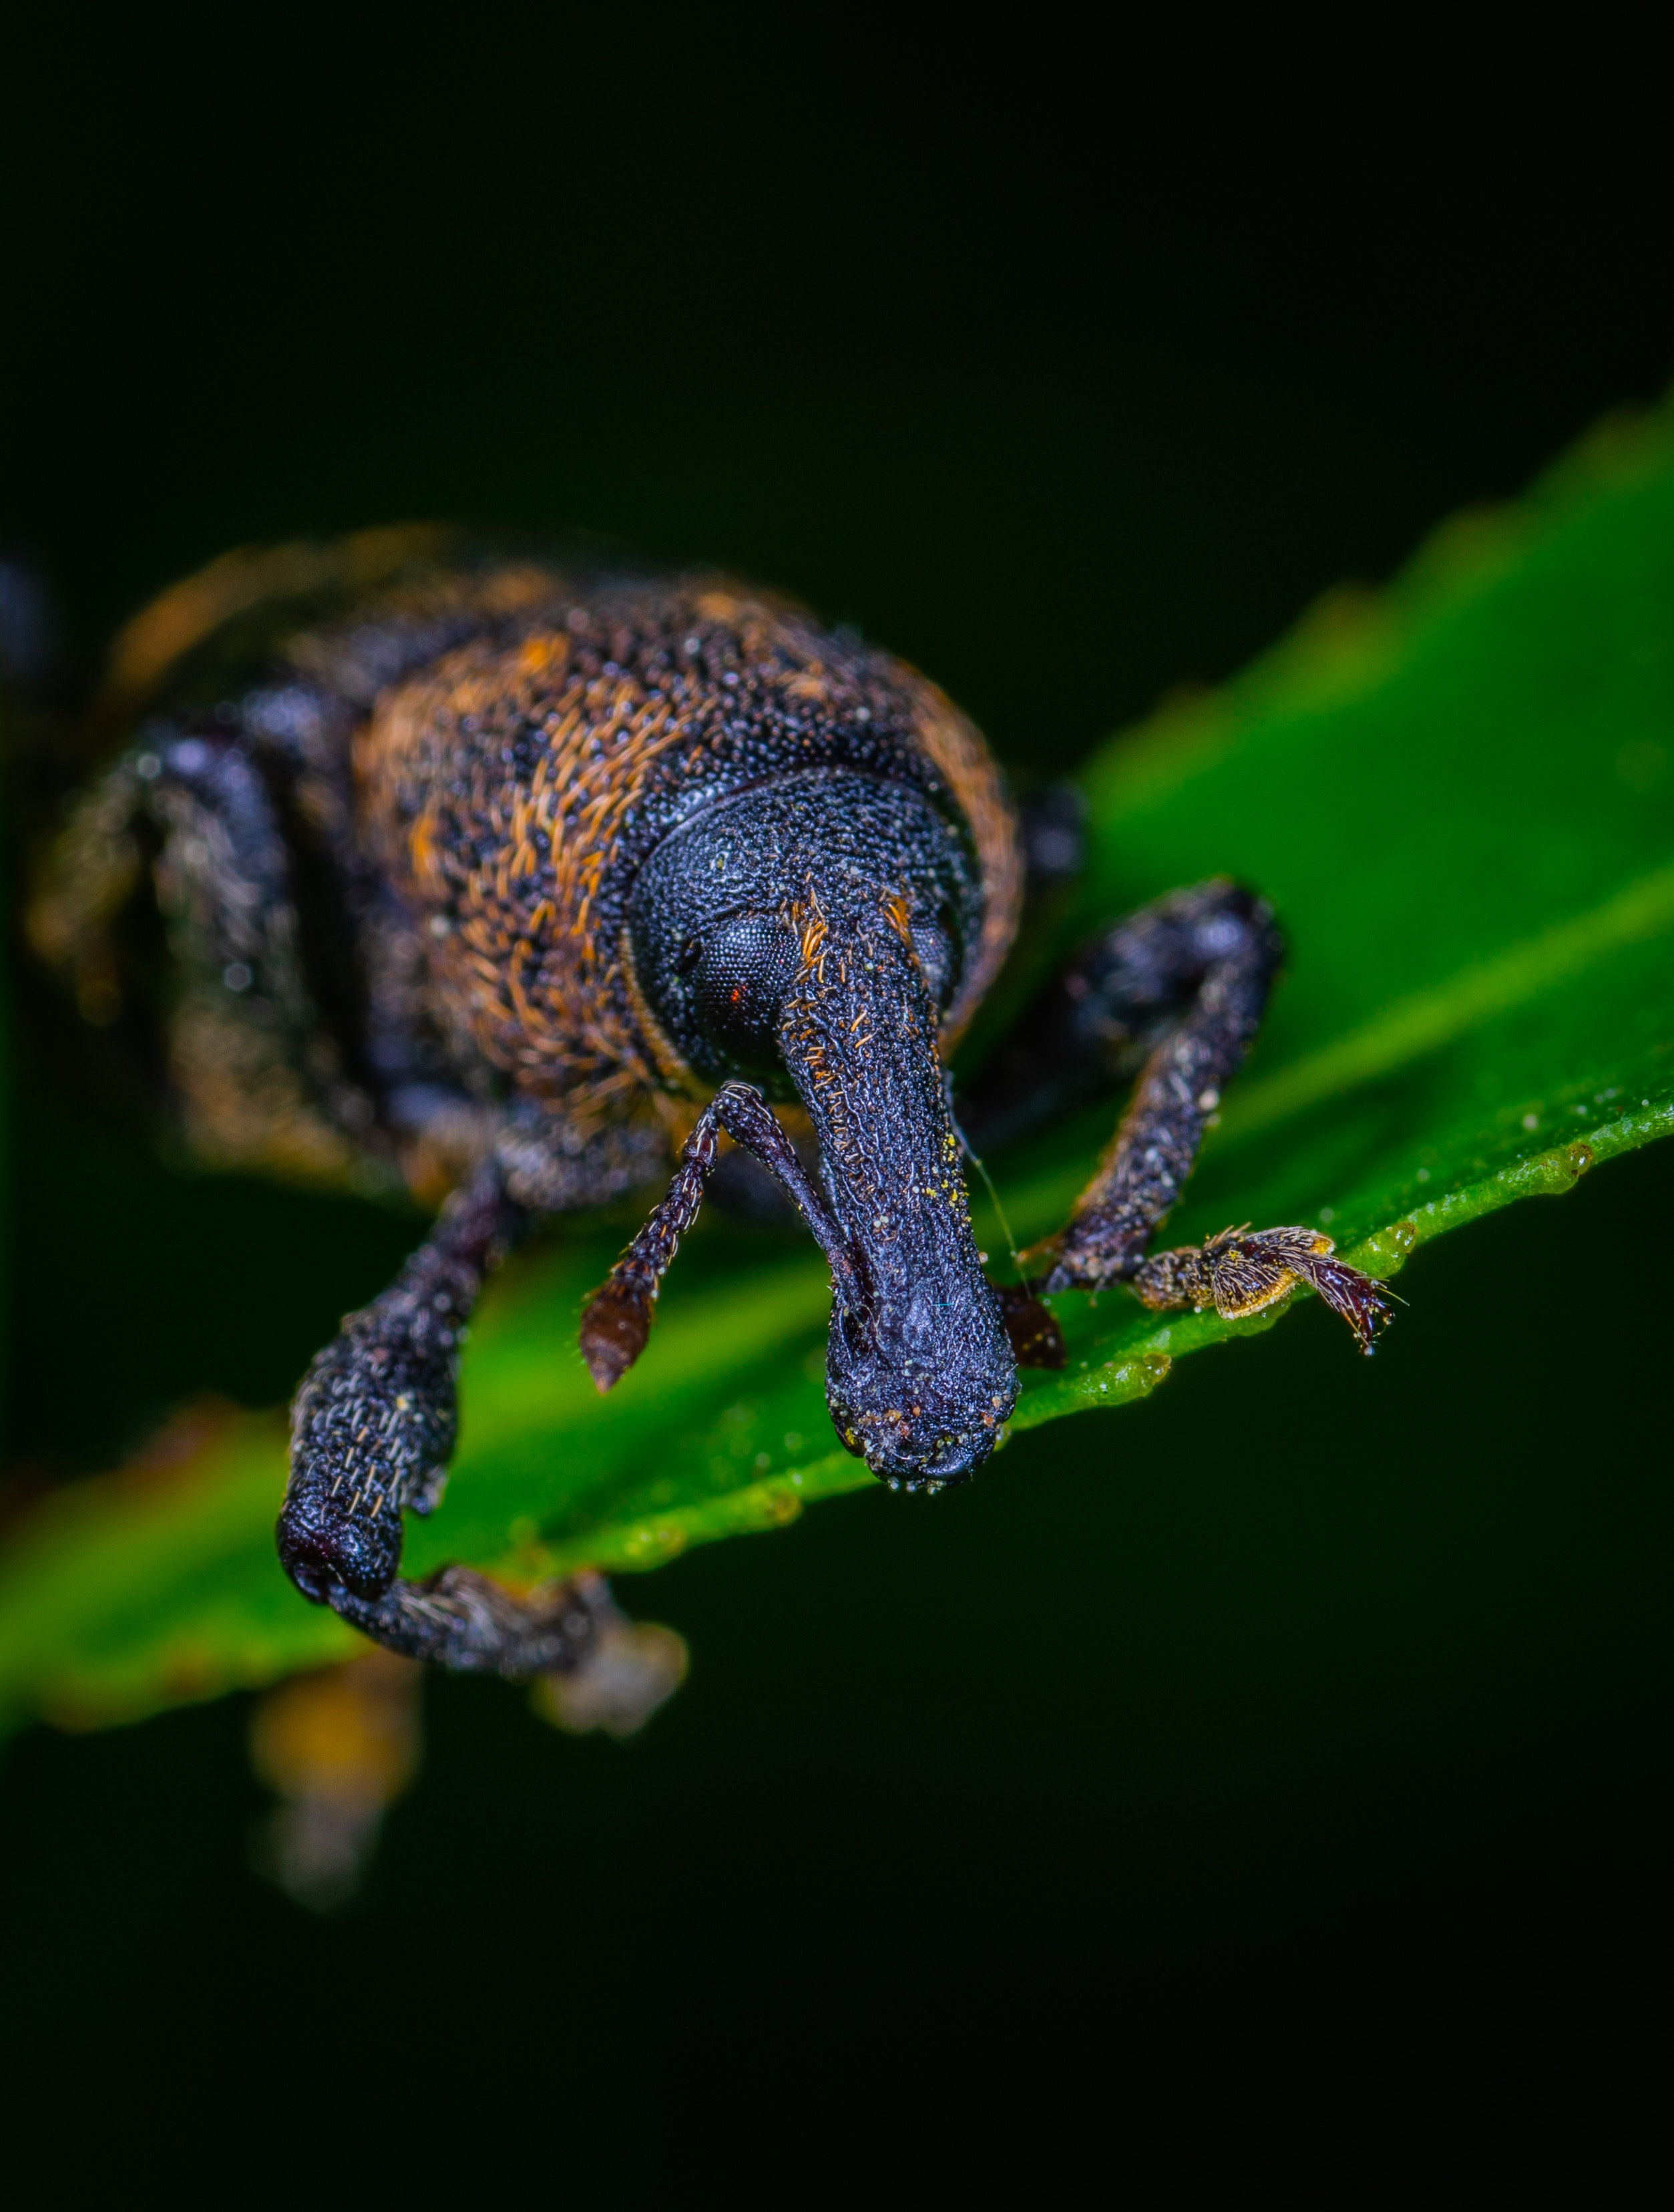
insect, weevil, macro photography, invertebrate, beetle, organism, eye, close up, terrestrial animal, snout, wildlife, photography, plant, arthropod, pest, plant stem